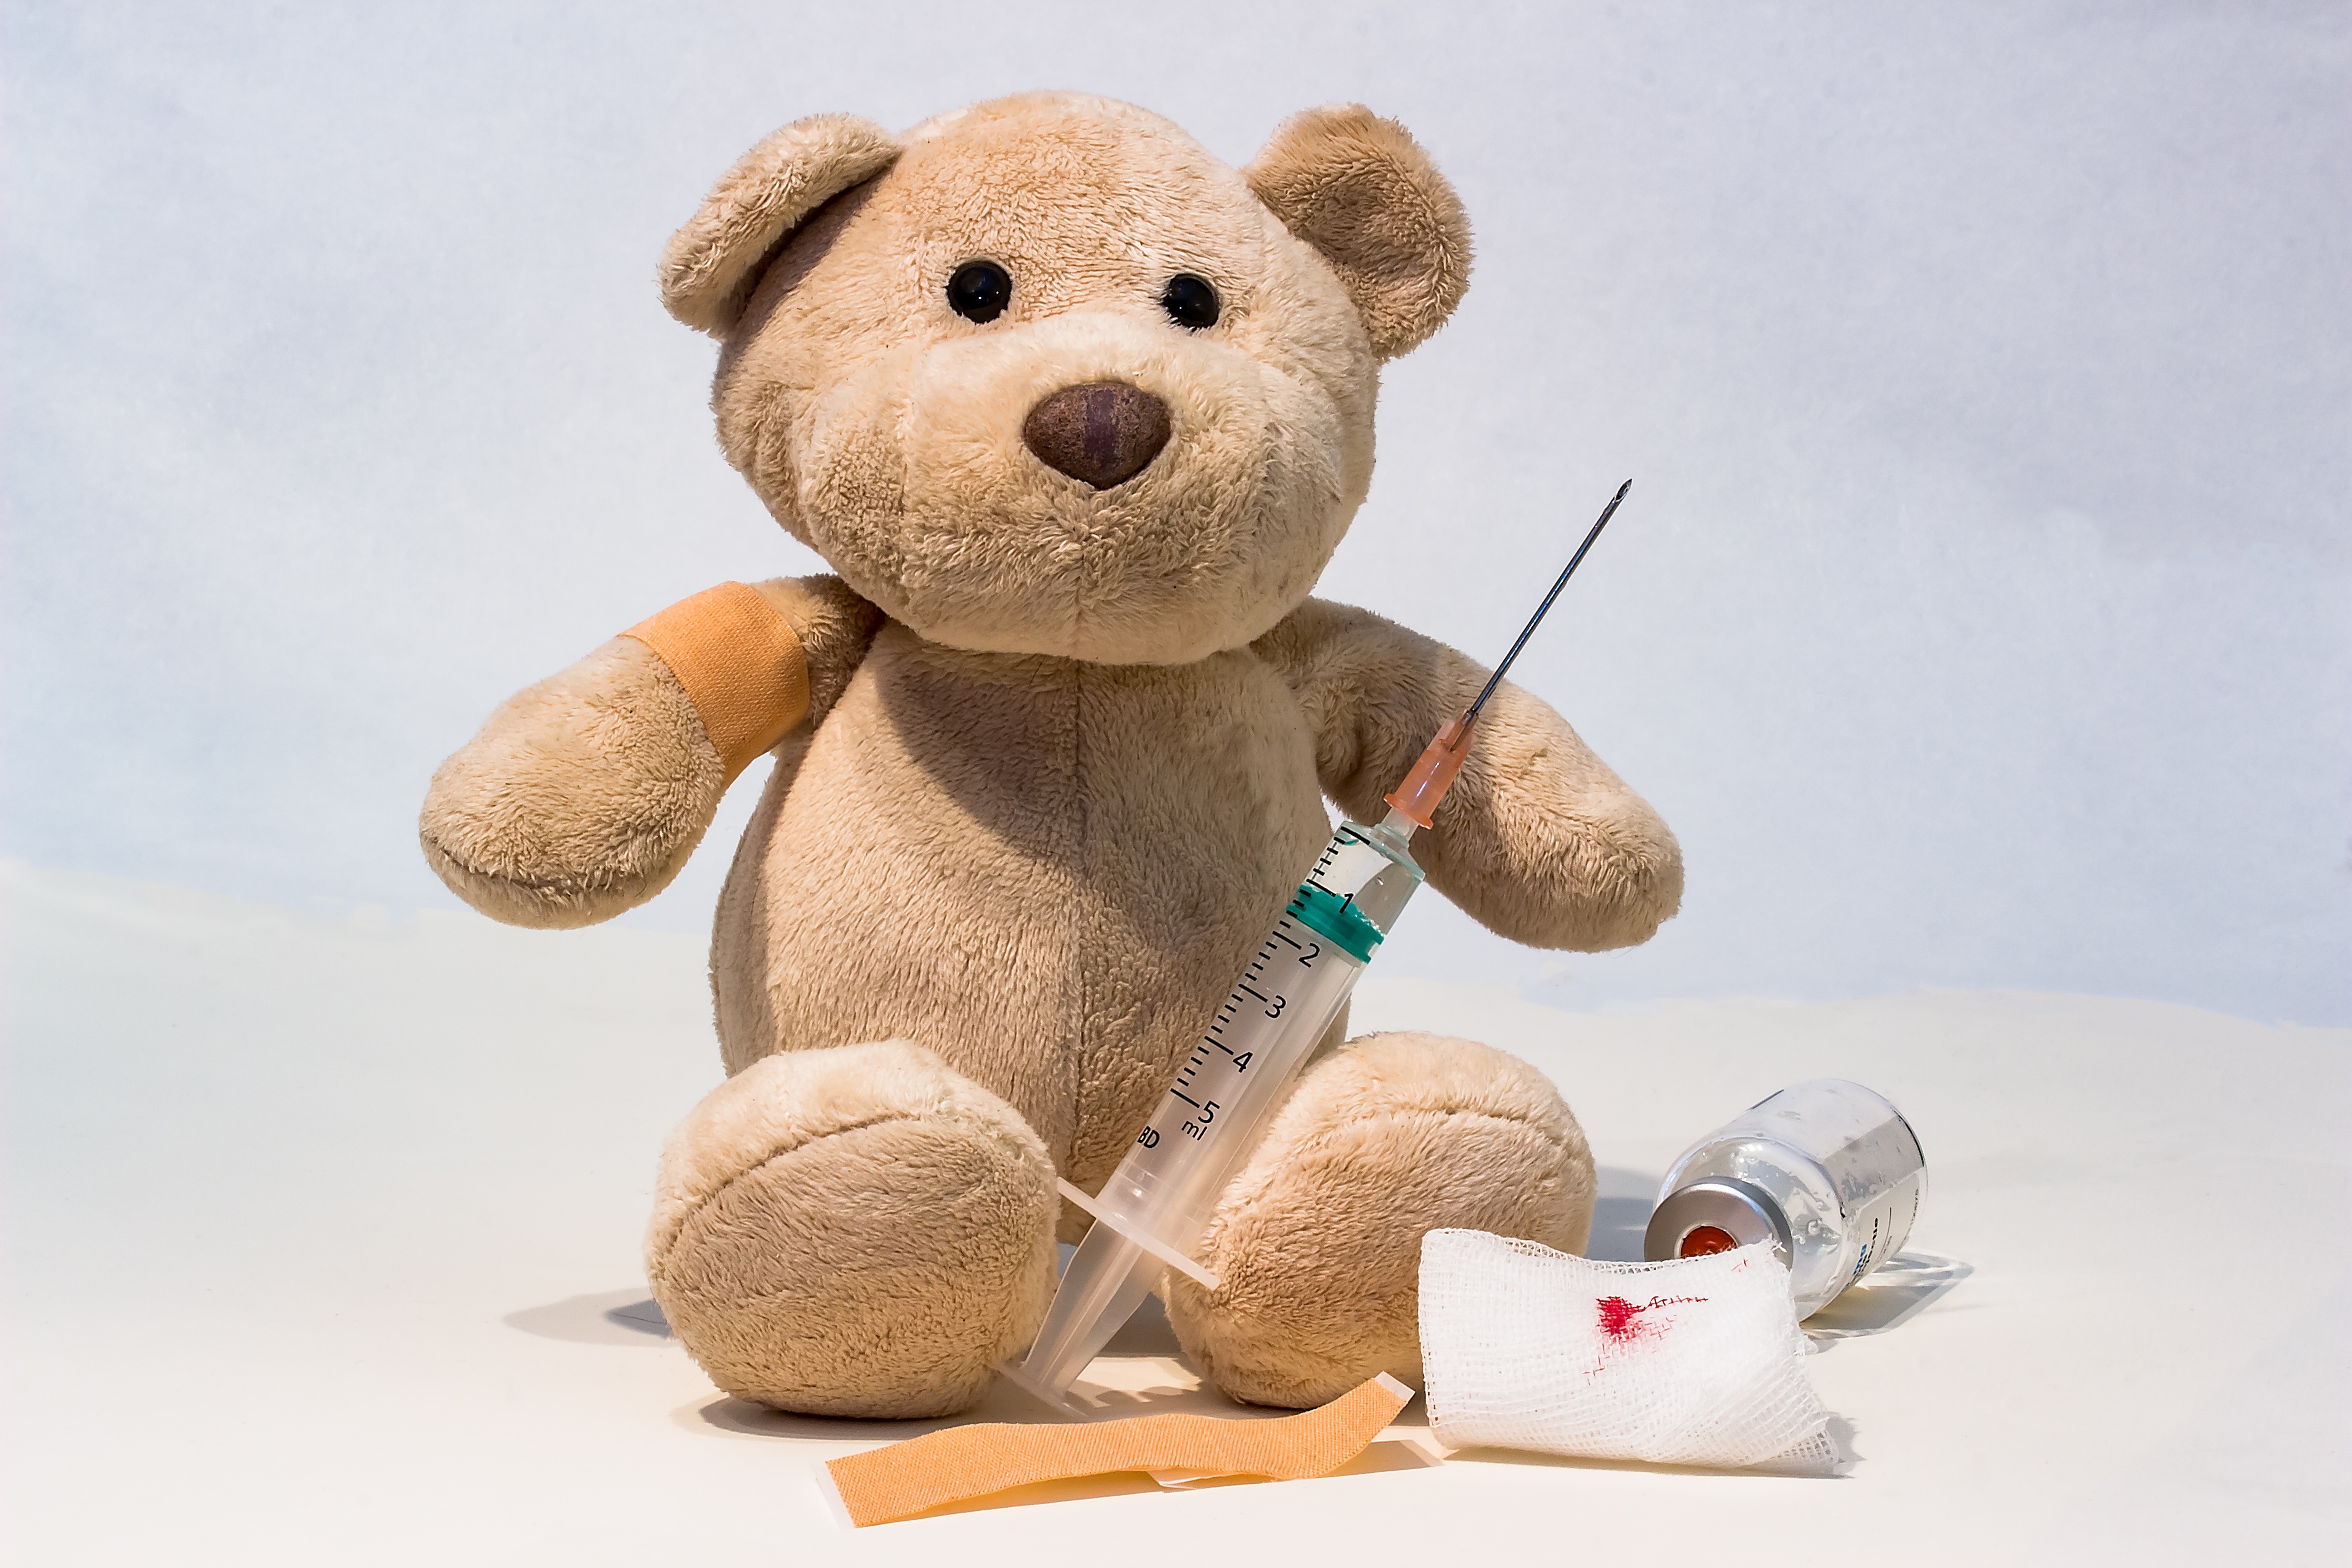
needle, medicine, toy, heal, teddy bear, patch, snout, plush, painkiller, pension, bless you, syringe, medical, healthcare, disease, vaccination, stuffed toy, disposable syringe, hypodermic syringe, ampoule, glass ampoule, dissolved drug, compress with blood, after treatment